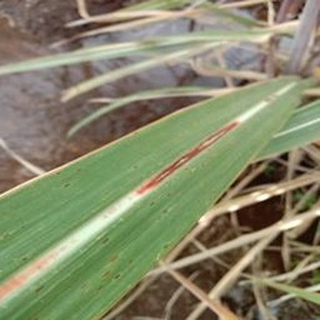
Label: sugarcane_rust